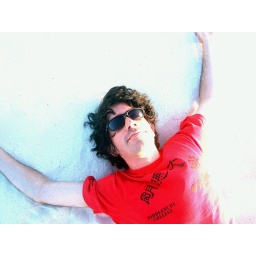
rock star in the sand